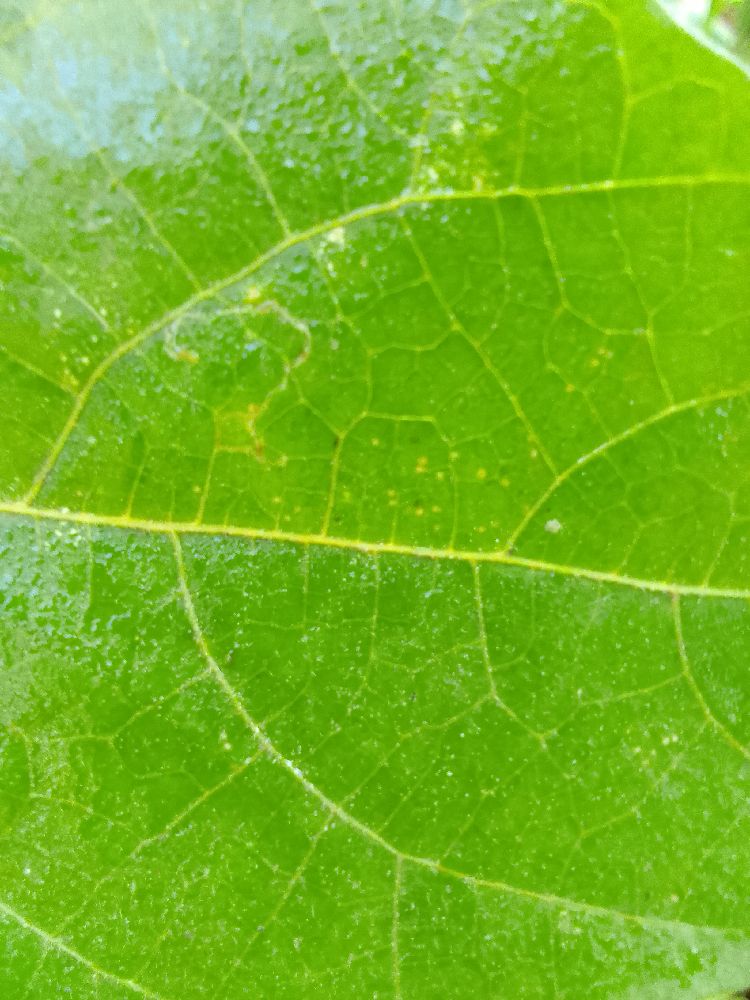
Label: healthy